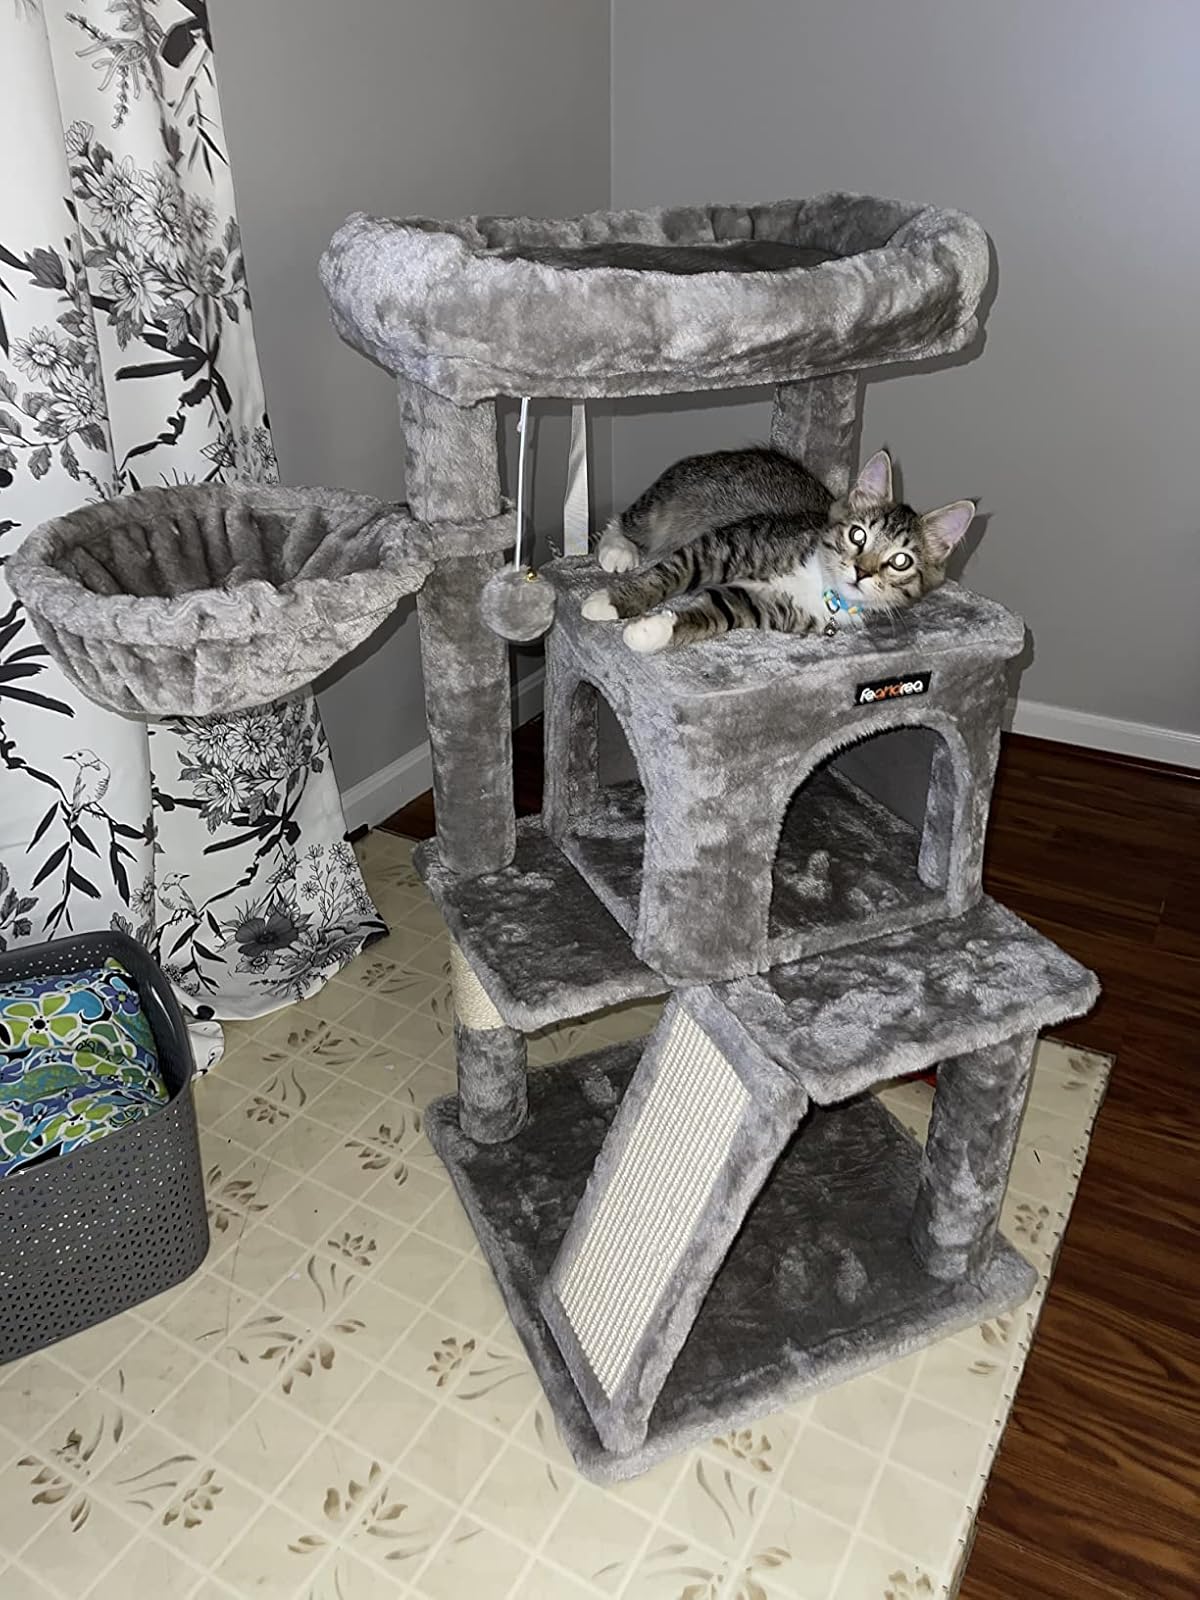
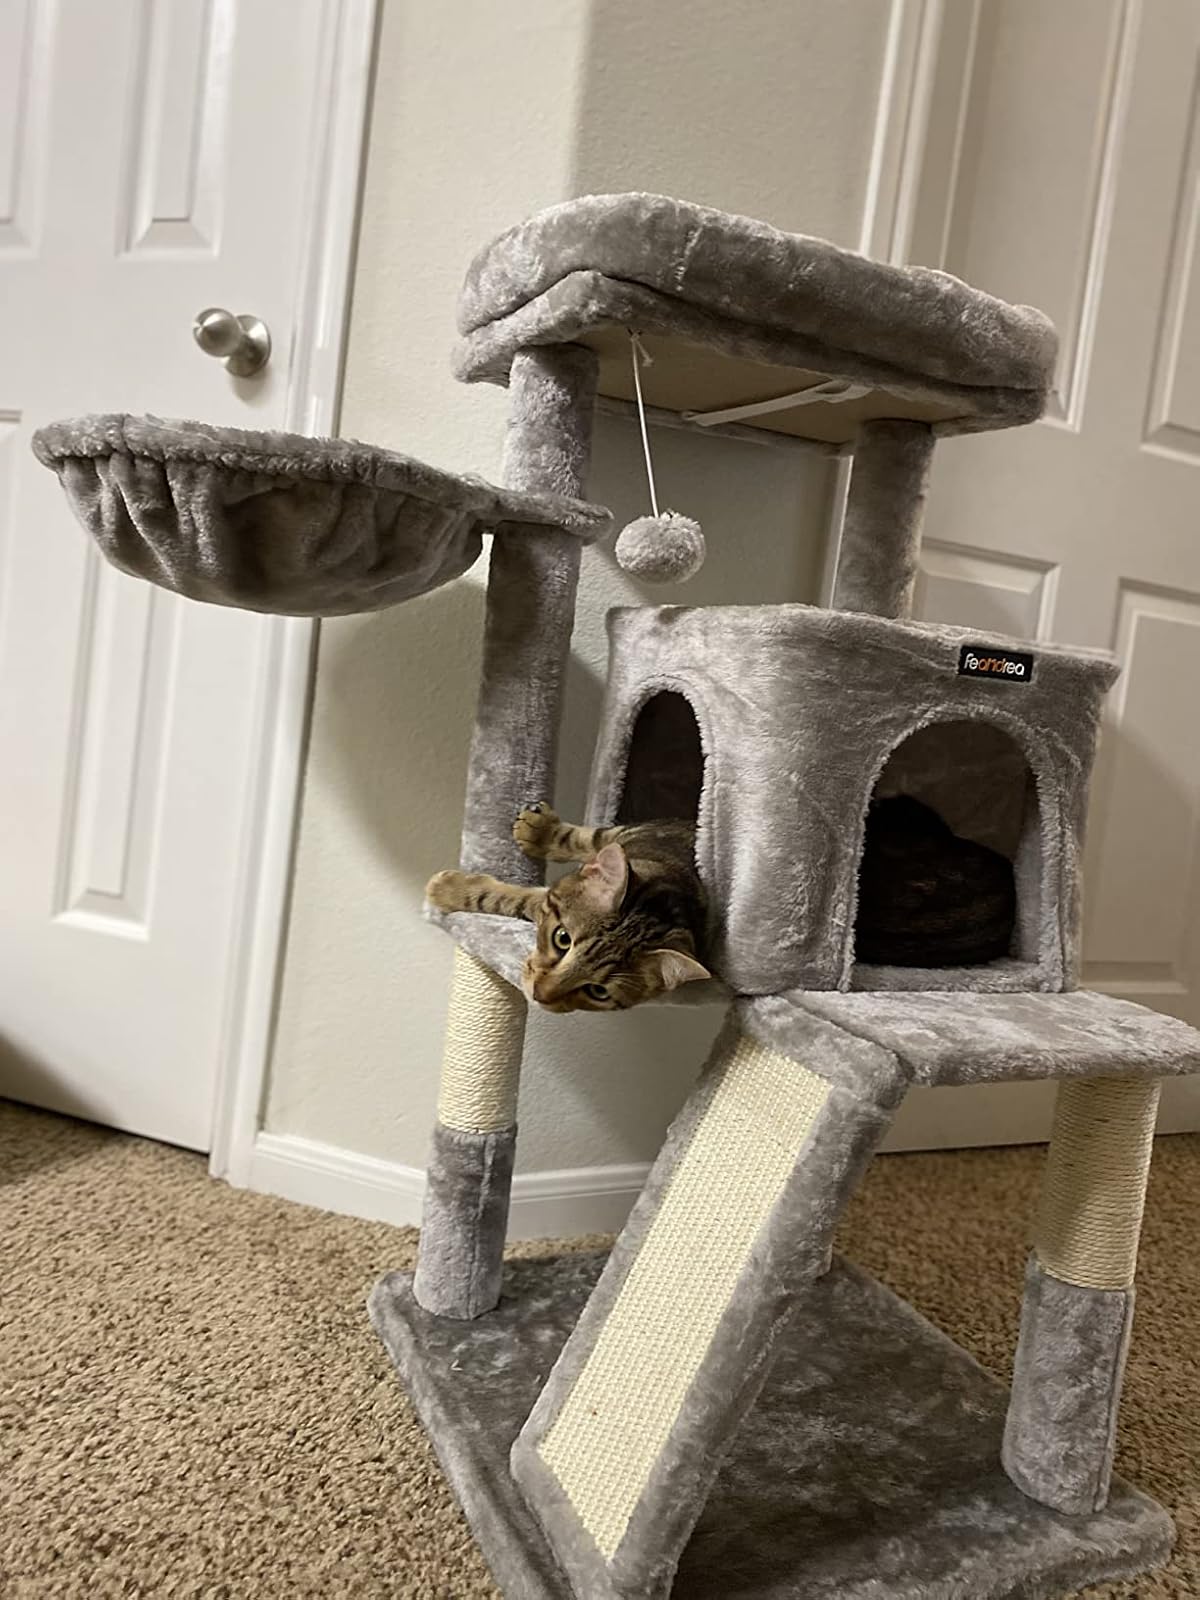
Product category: items_cat tree
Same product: yes